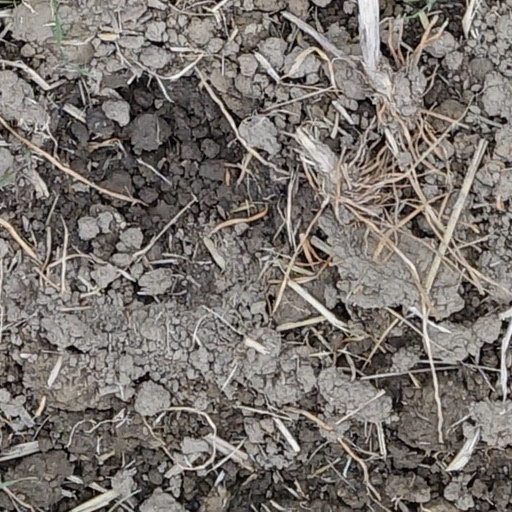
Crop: wheat